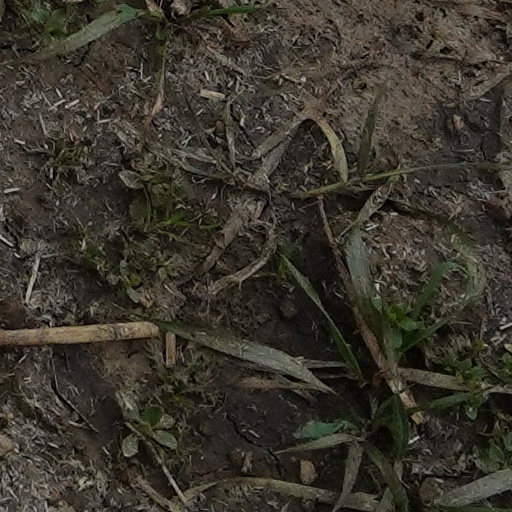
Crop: wheat